Pulmonary vein stenosis

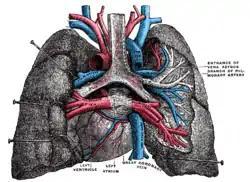
Pulmonary veins

Pulmonary vein stenosis is a rare cardiovascular disorder. It is recognized as being the stenosis of one or more of the four pulmonary veins that return blood from the lungs to the left atrium of the heart. In congenital cases, it is associated with poor prognosis and high mortality rate. In some people, pulmonary vein stenosis occurs after pulmonary vein ablation for the treatment of atrial fibrillation. Some recent research has indicated that it may be genetically linked in congenital cases.